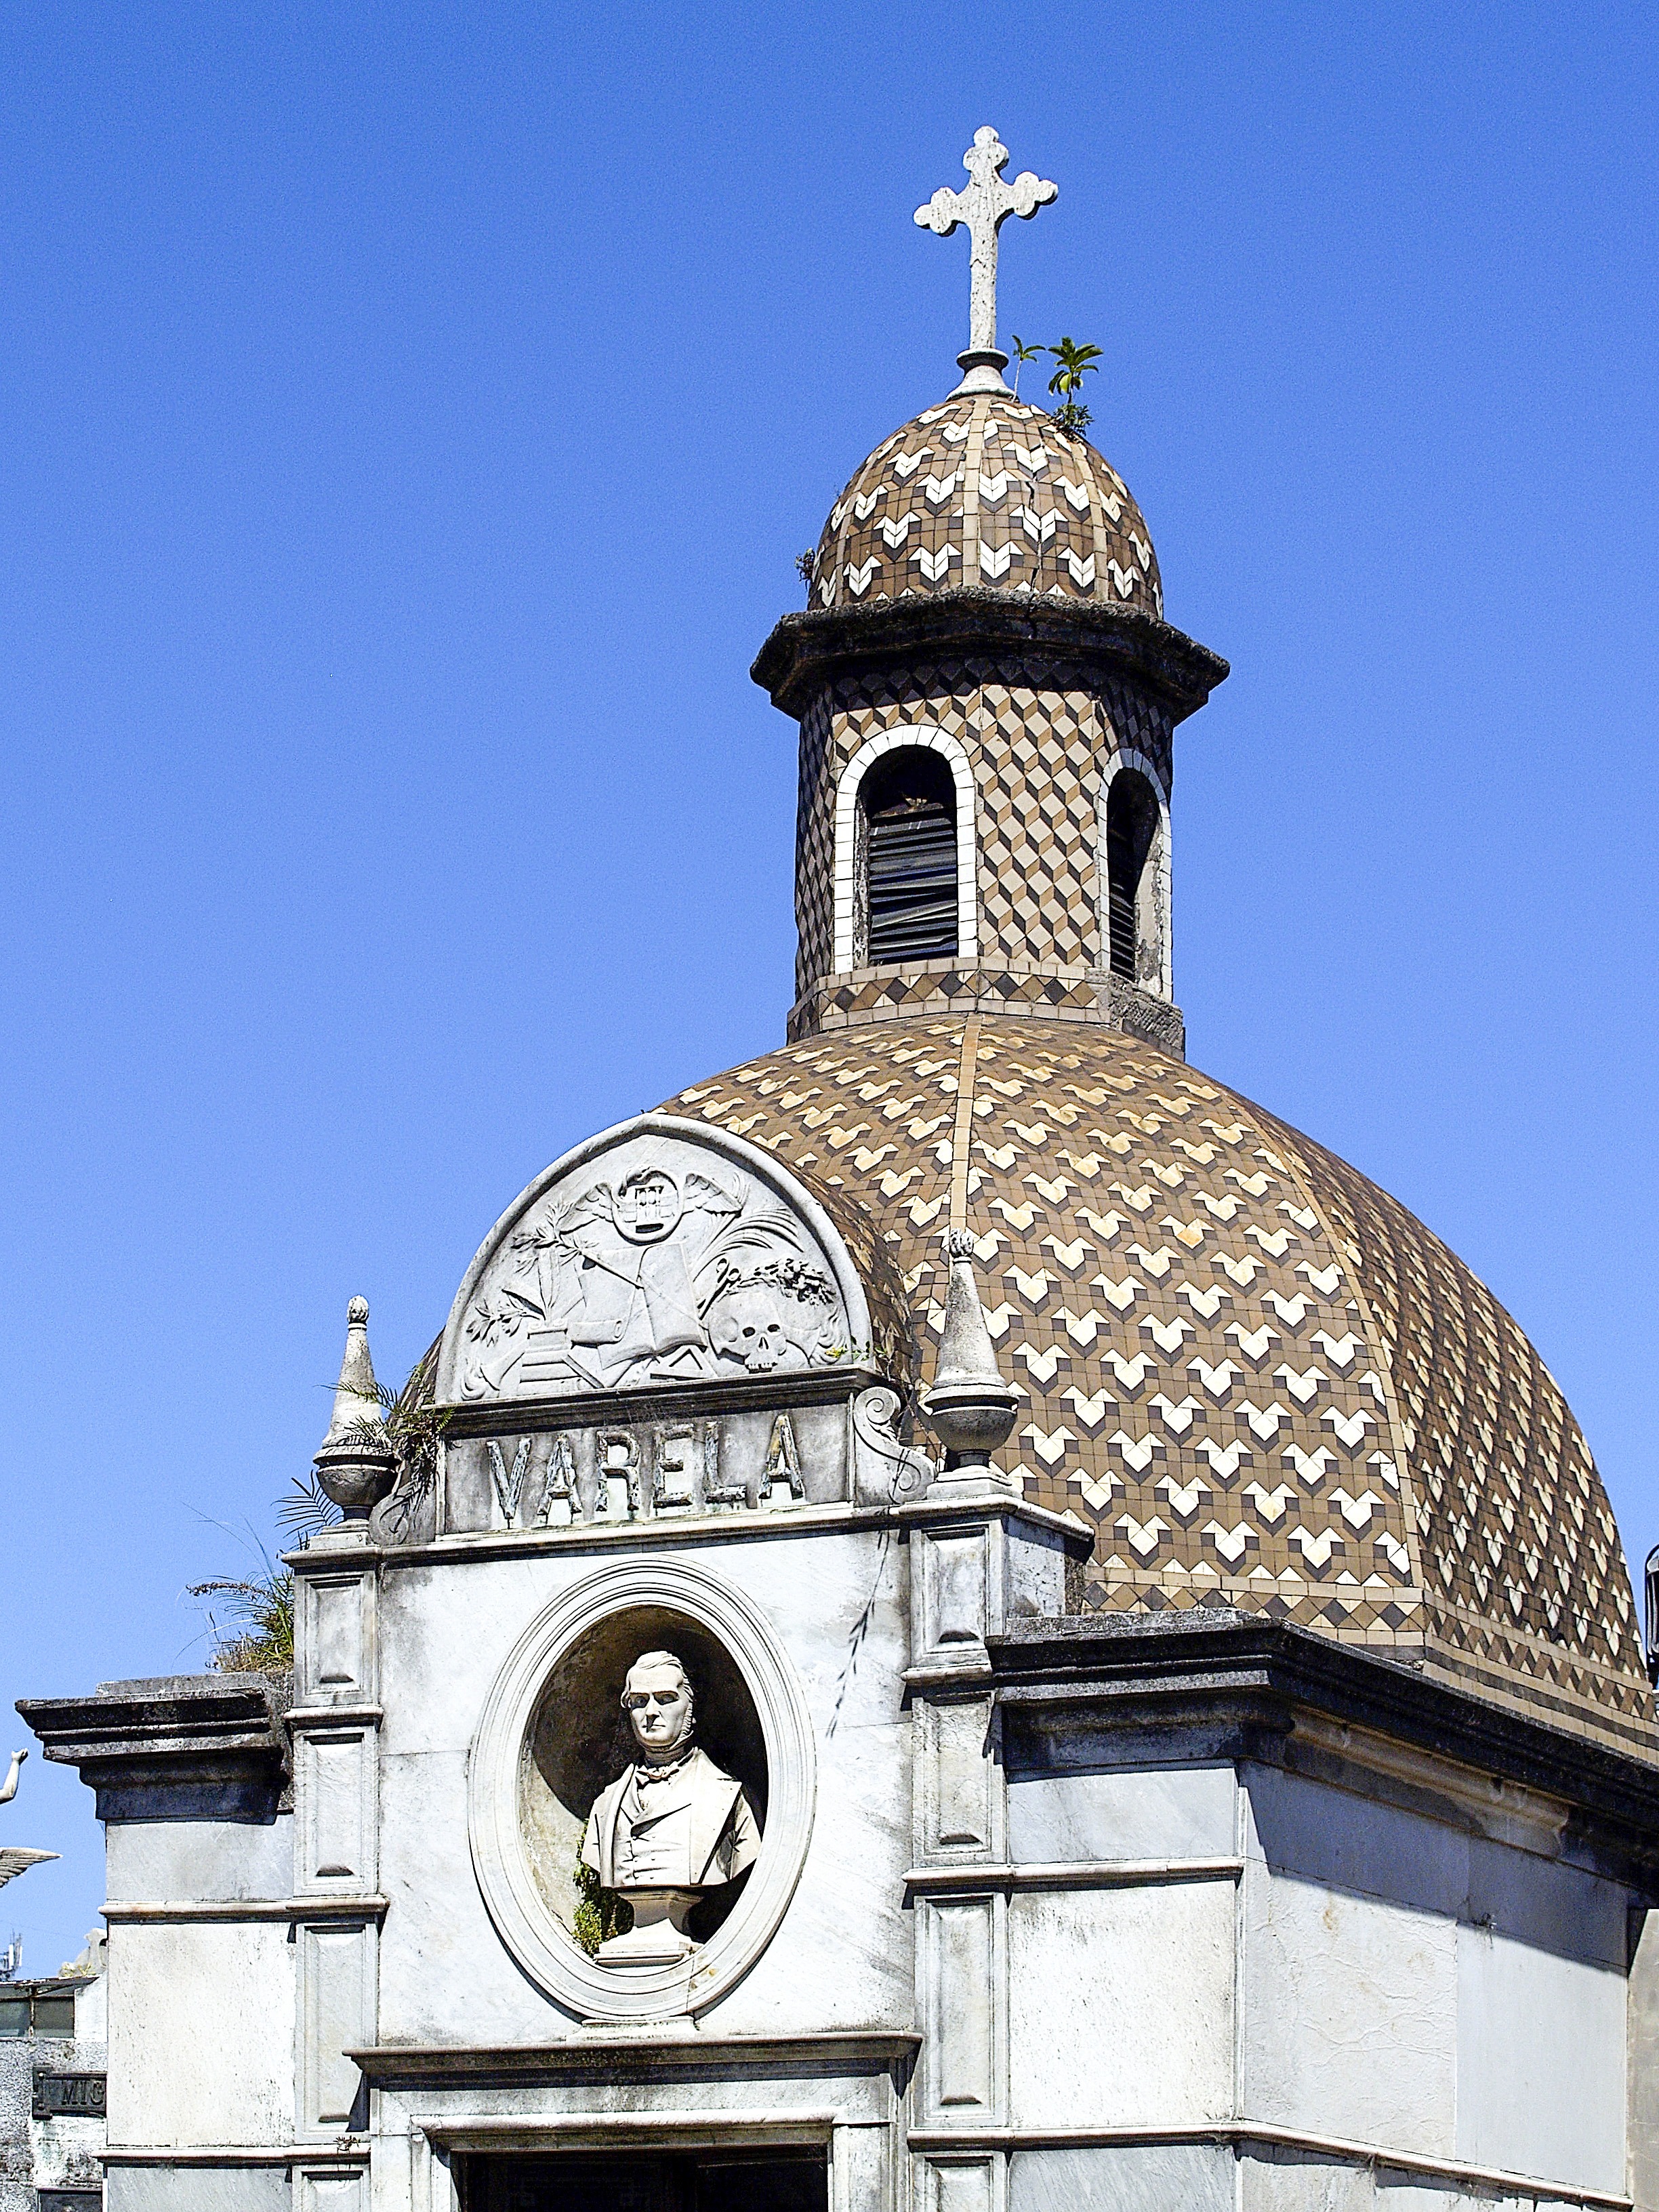
architecture, building, monument, tower, religion, landmark, church, chapel, cemetery, place of worship, clock tower, bell tower, grave, catholic, steeple, argentina, dome, tomb, mourning, crypt, old cemetery, buenos aires